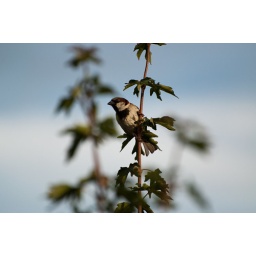
Male house sparrow spotted clinging onto a branch in Horsham, West Sussex.